Achalinus formosanus

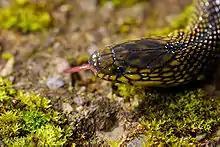

"Achalinus formosanus" is a small snake growing to a total length of about . The whole body is iridescent under light. Head is small, oval, and without distinct neck. Body is slender and tail is moderately short. Eyes are small, bead-like; iris is black and indistinct. Upper head, body and tail is uniform olive, grayish tan, or black. Mid-dorsal row of scales on body and tail show a dark longitudinal line. Ventral surface is olive-yellow or dark gray. The young are usually black.